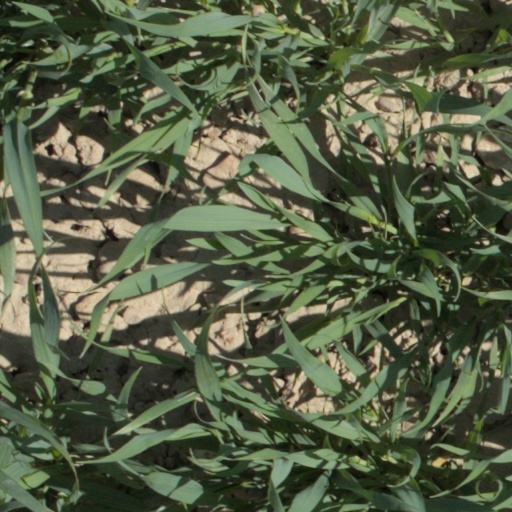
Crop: wheat